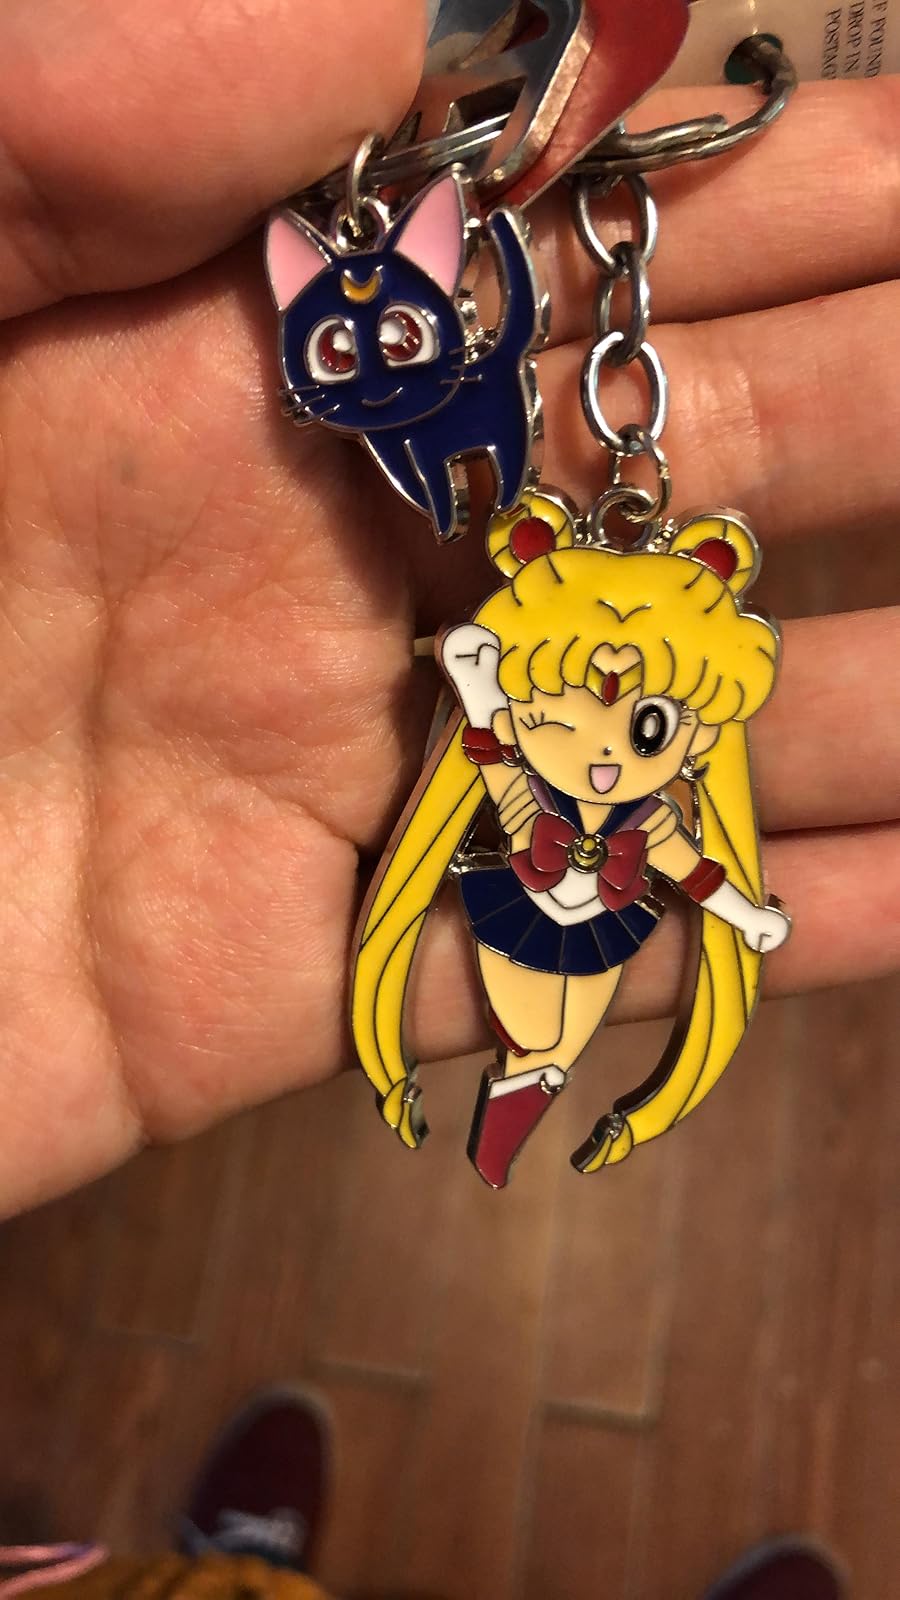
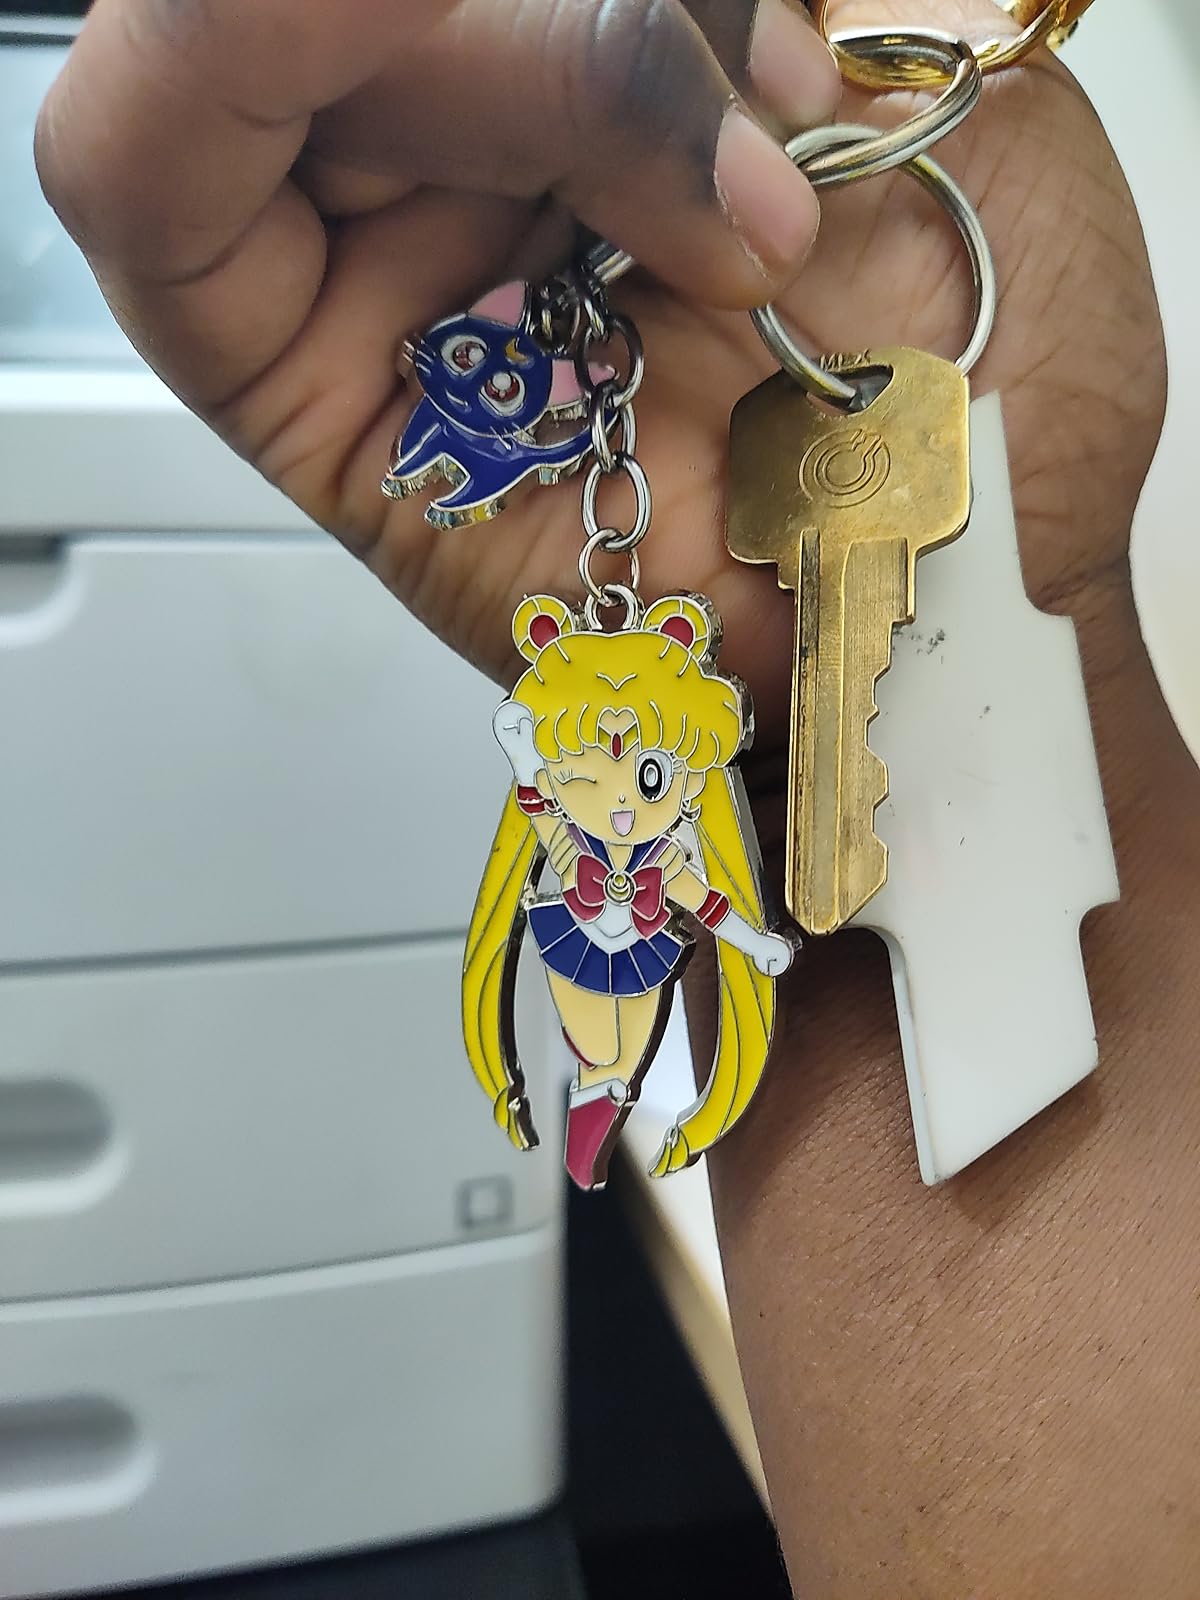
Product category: accessories_keychain
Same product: yes